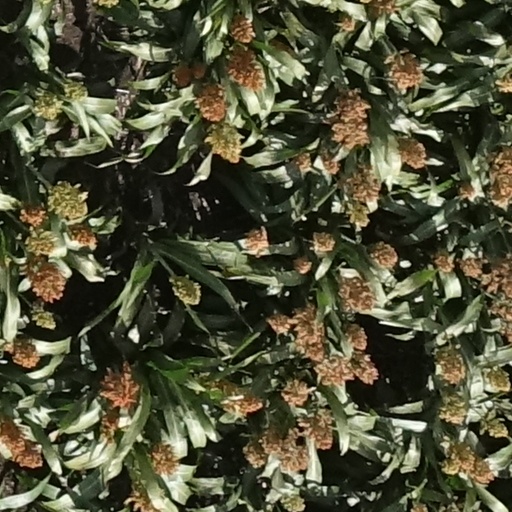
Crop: sorghum